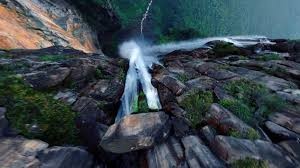
Landmark: Angel Falls